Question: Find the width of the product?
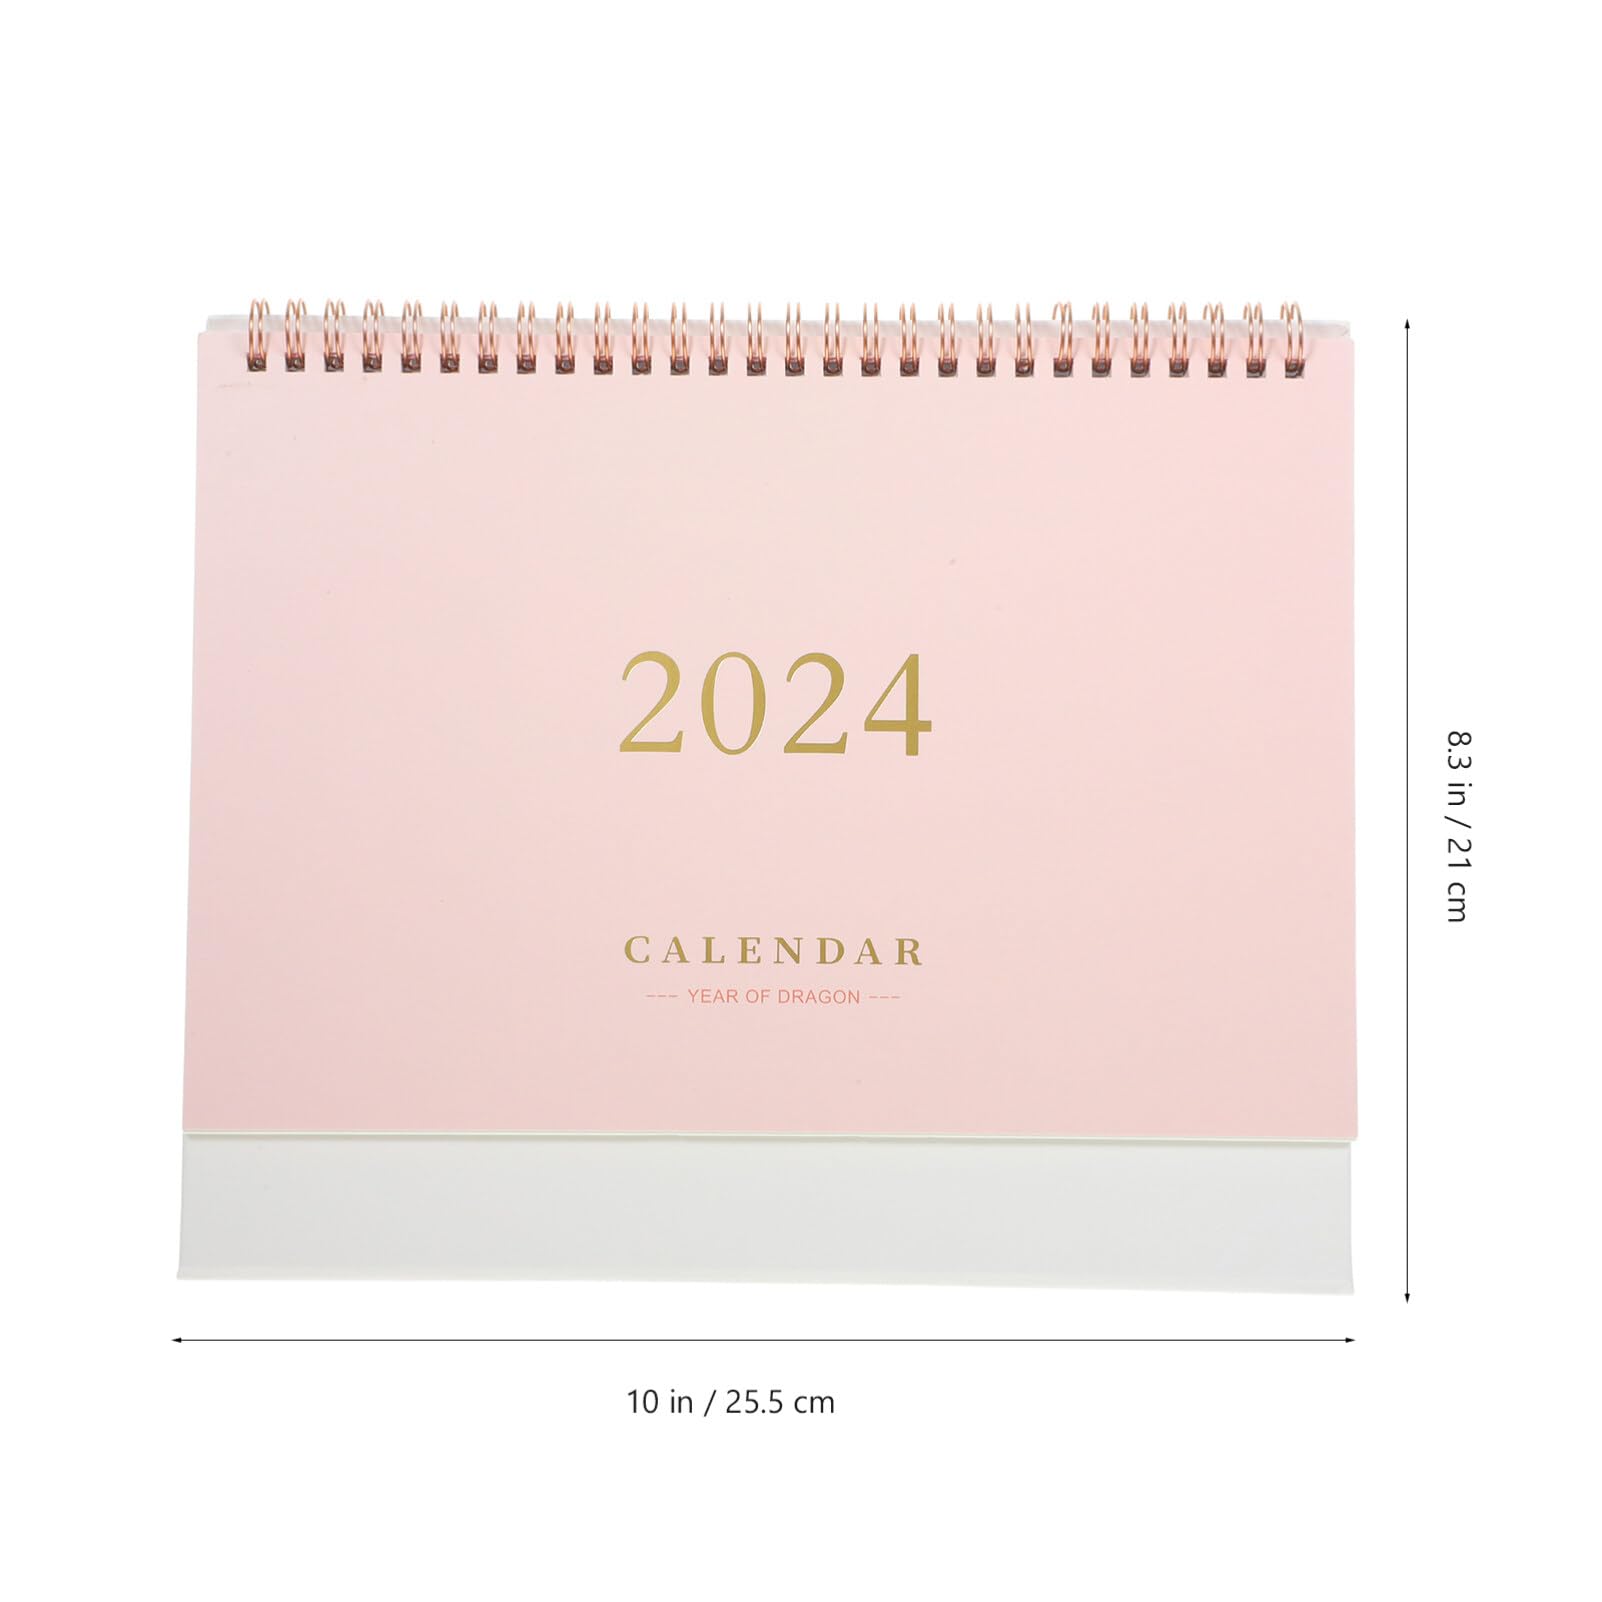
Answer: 8.3 inch